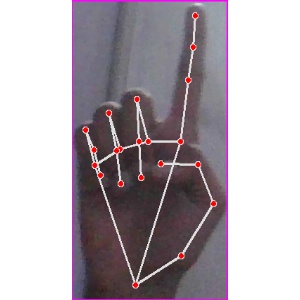
अक्षर: क